Minami-Kurihashi Station

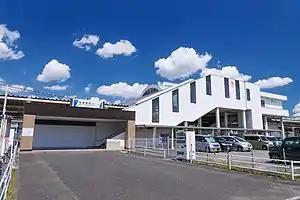
The West entrance in July 2021

Minami-Kurihashi Station is served by the Tōbu Nikkō Line, and is 10.4 km from the starting point of the line at .